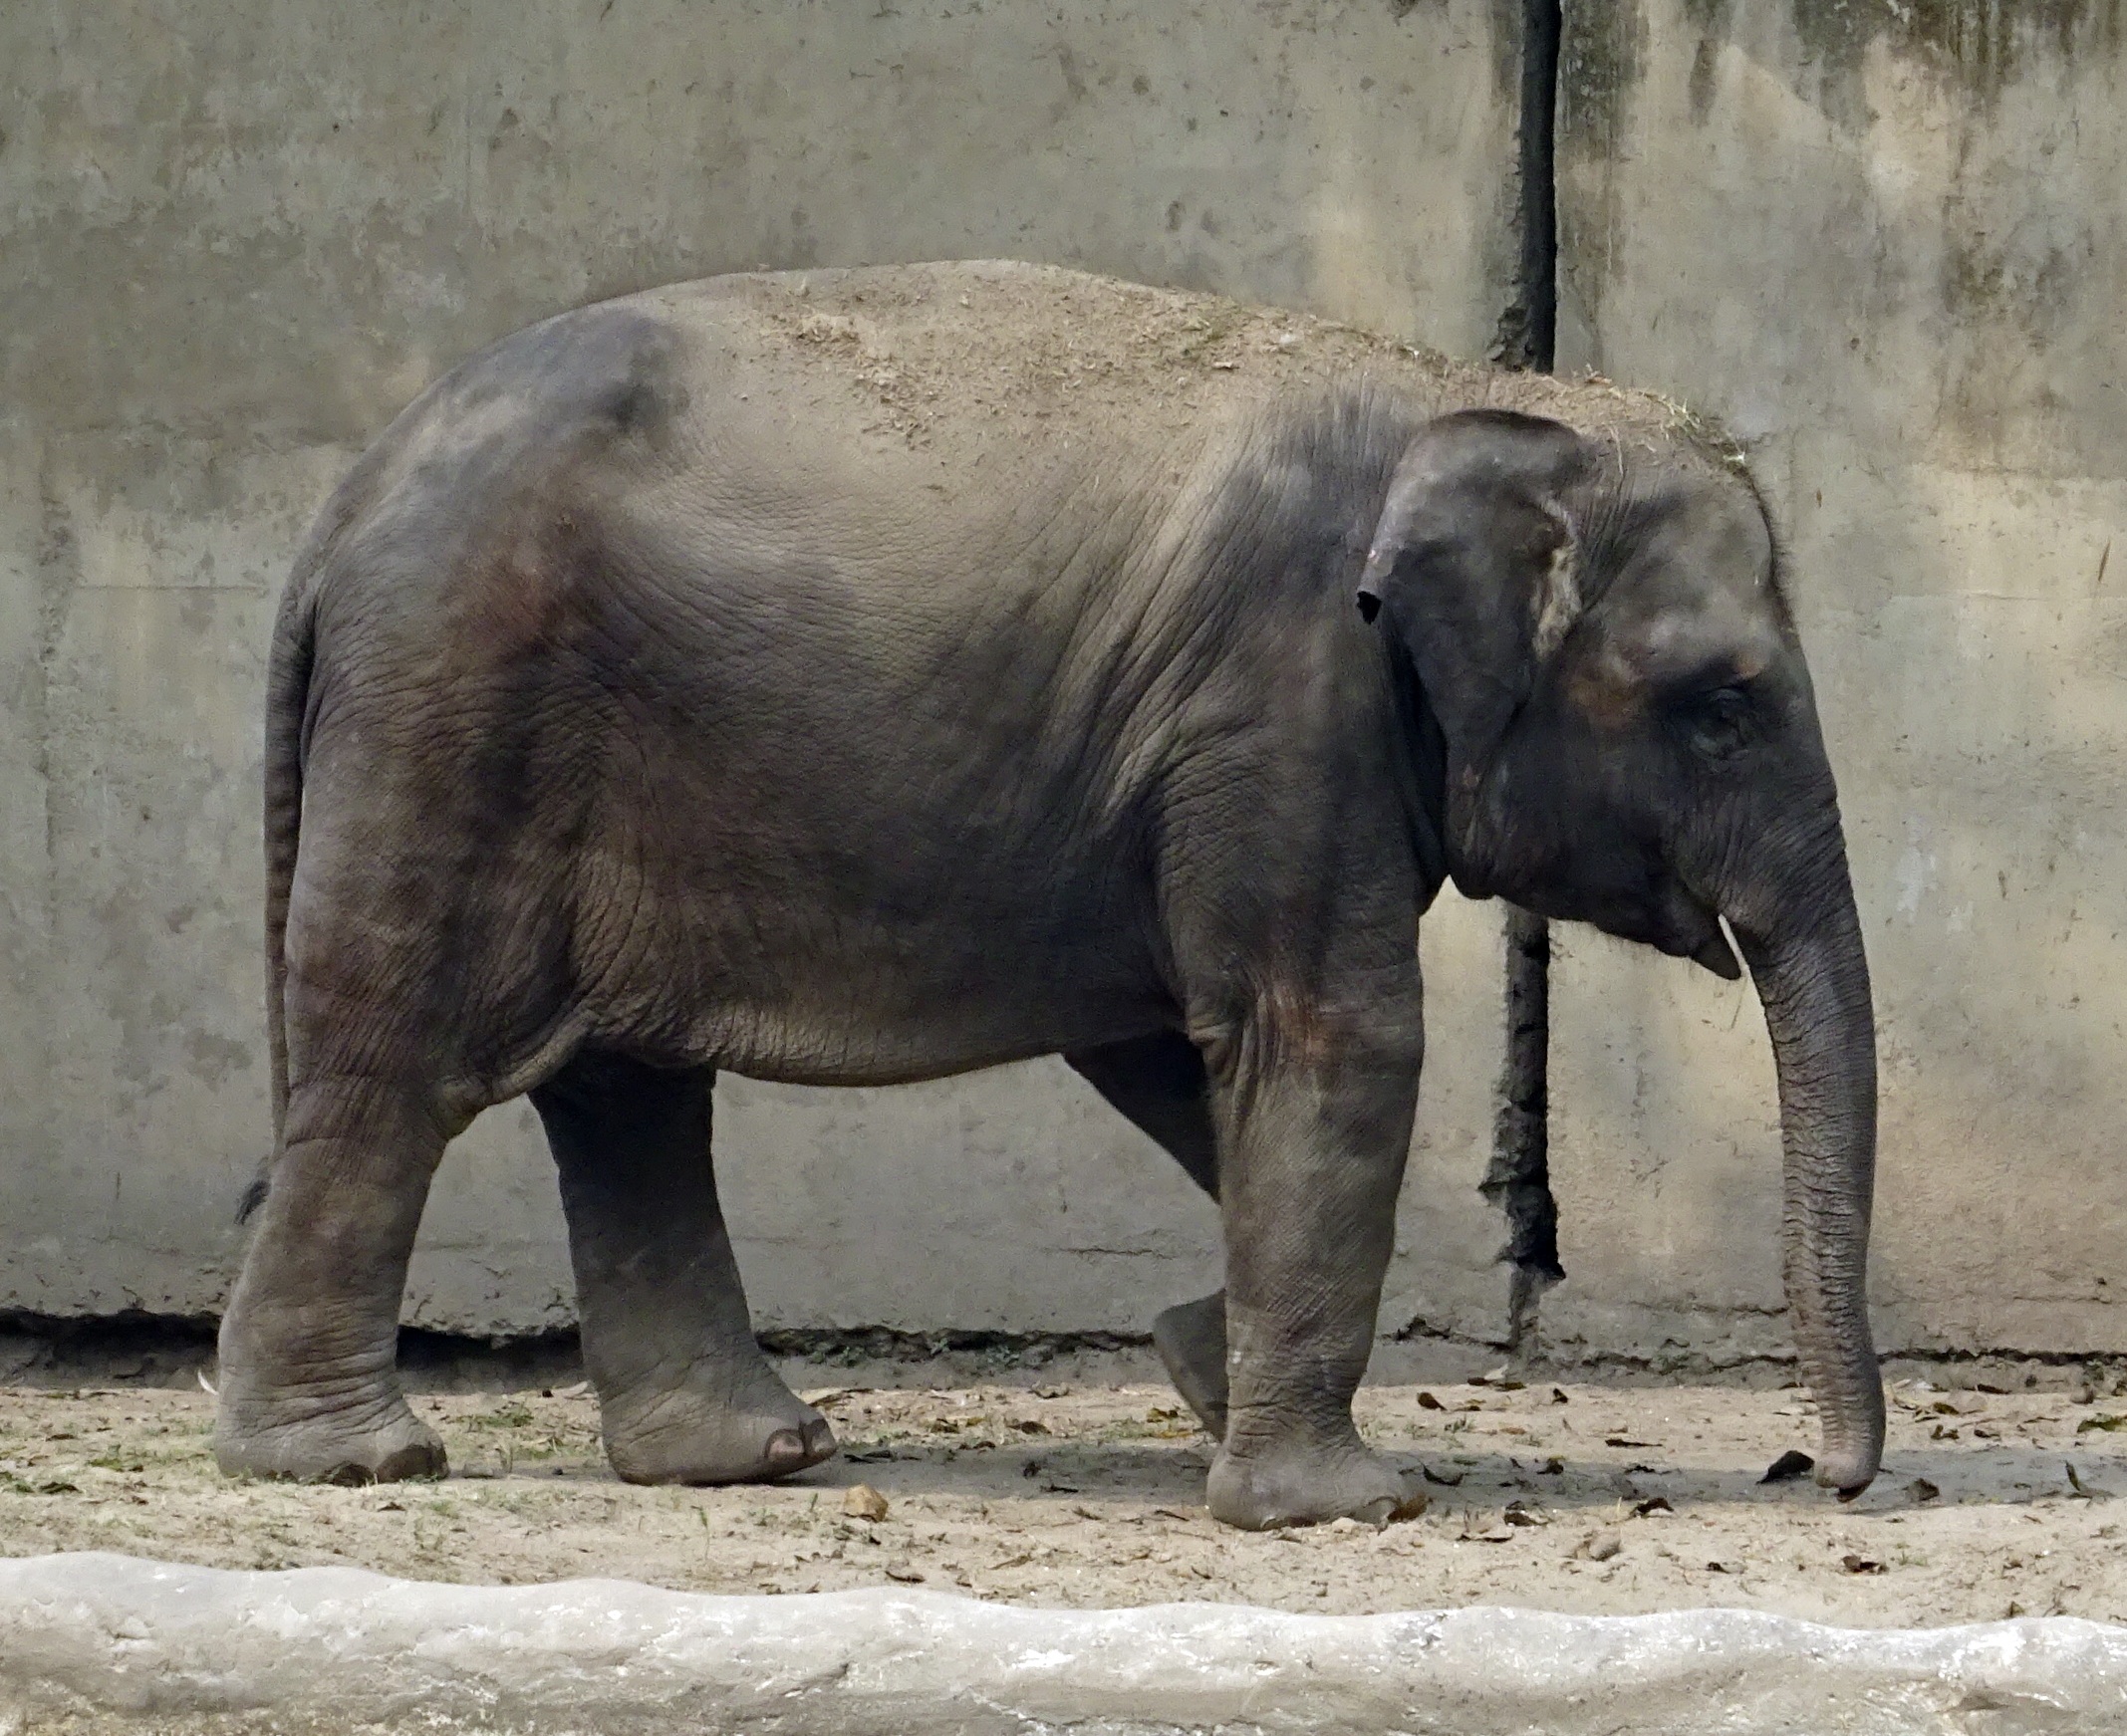
nature, trunk, animal, asian, wildlife, wild, zoo, mammal, fauna, elephant, indian, safari, strength, kolkata, indian elephant, african elephant, elephants and mammoths